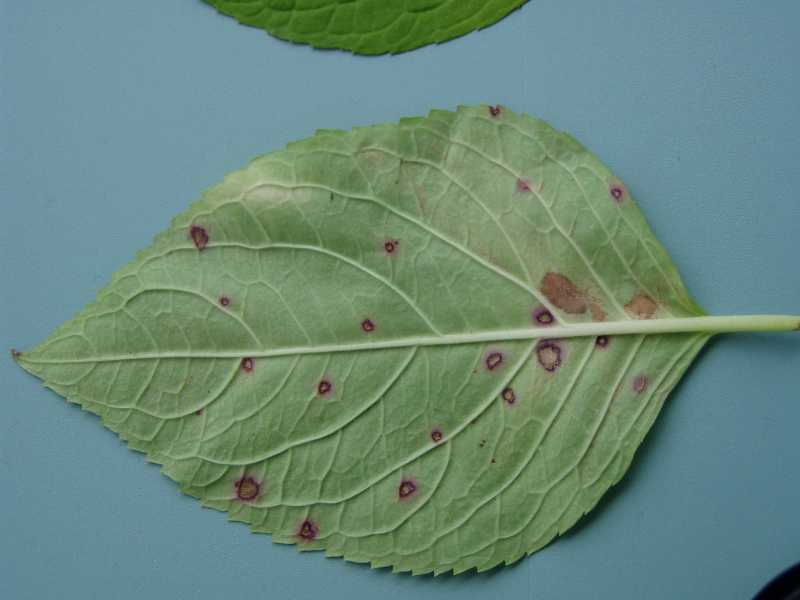
Plant: Cherry
Disease: cherry leaf spot